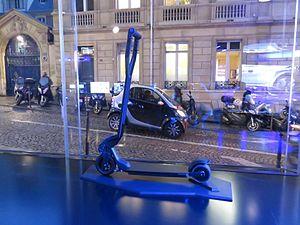
Peugeot HYbrid-kick